Peace movement

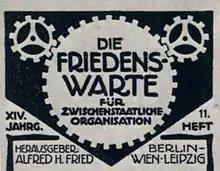
Cover of "Die Friedens-Warte", a German journal of the peace movement, issue #11, 1913

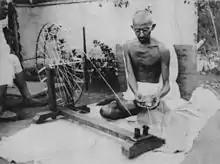
Mahatma Gandhi, leader of the Indian independence movement and advocate of nonviolent resistance

A peace movement is a social movement which seeks to achieve ideals such as the ending of a particular war (or wars) or minimizing inter-human violence in a particular place or situation. They are often linked to the goal of achieving world peace. Some of the methods used to achieve these goals include advocacy of pacifism, nonviolent resistance, diplomacy, boycotts, peace camps, ethical consumerism, supporting anti-war political candidates, supporting legislation to remove profits from government contracts to the military–industrial complex, banning guns, creating tools for open government and transparency, direct democracy, supporting whistleblowers who expose war crimes or conspiracies to create wars, demonstrations, and political lobbying. The political cooperative is an example of an organization which seeks to merge all peace-movement and green organizations; they may have diverse goals, but have the common ideal of peace and humane sustainability. A concern of some peace activists is the challenge of attaining peace when those against peace often use violence as their means of communication and empowerment.